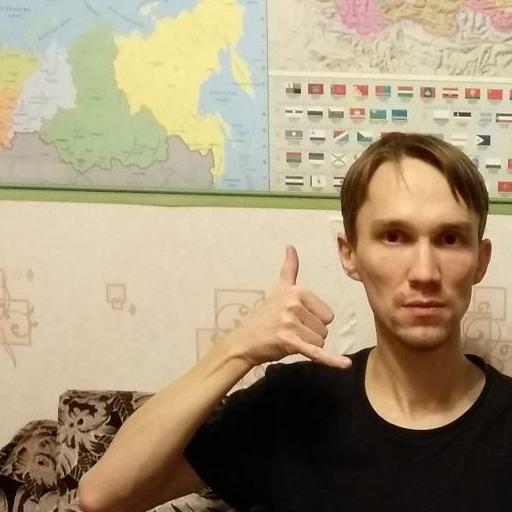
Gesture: call